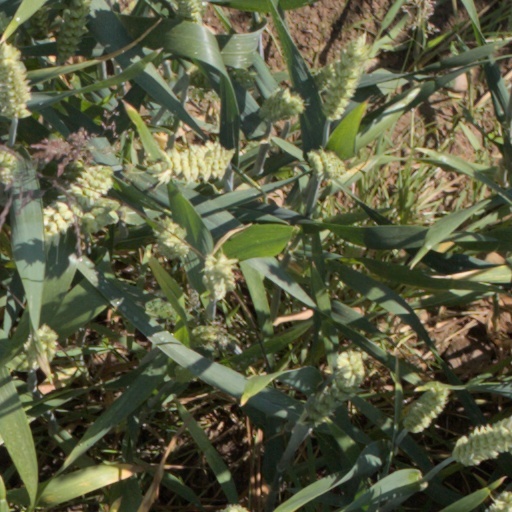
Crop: wheat